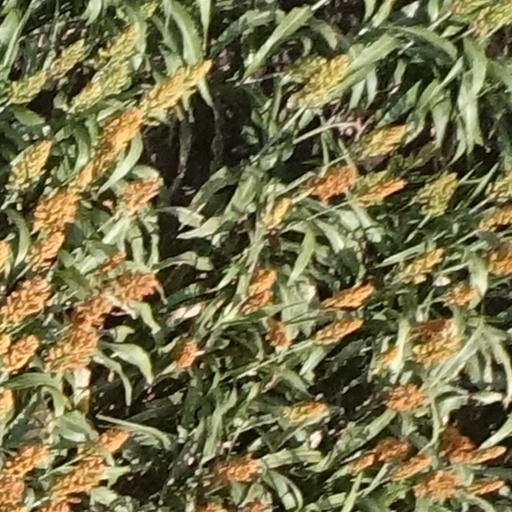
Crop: sorghum